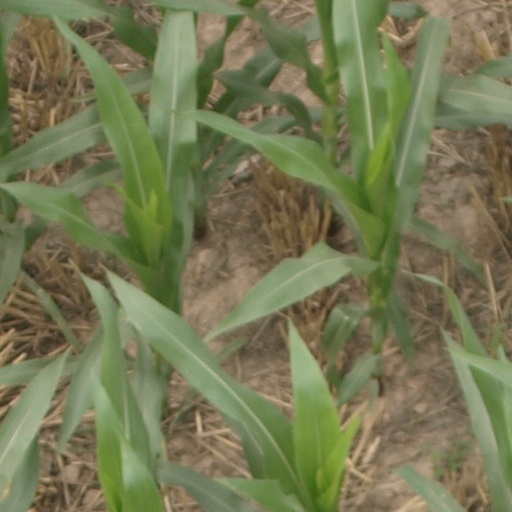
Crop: maize; corn